Cyclone Megh

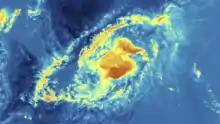
A weakening Cyclone Megh approaching Yemen on November 9

Cyclone Megh continued to rapidly intensify while approaching the island of Socotra. It developed a small eye just in diameter by early on November 8, along with a convective core just in diameter. At 03:00 UTC that day, the IMD upgraded the system to an extremely severe cyclonic storm, and three hours later estimated peak 3 minute winds of . At the same time, the JTWC estimated peak 1 minute winds of . Since accurate record keeping began in the basin in 1990, this marked the first time in the Arabian Sea that there were two cyclones in one season with 1 minute winds of at least 185 km/h (115 km/h). Between 06:00–12:00 UTC on November 8, the eye of Megh passed just north of Socotra, with the resulting land interaction causing the eyewall to disappear and for the winds to diminish. After exiting the island, the cyclone began weakening further due to cooler water temperatures and drier air from the Arabian Peninsula to the northwest. Early on November 9, the center of Megh passed north of Cape Guardafui, and further land interaction with Somalia to the south increasingly degraded the storm's structure. At 00:00 UTC that day, Megh weakened into a very severe cyclonic storm.